Religion in Kyrgyzstan

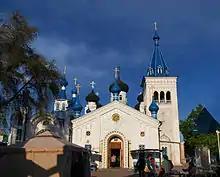
Russian Orthodox cathedral in Bishkek

Other religious groups account for a very small percentage of the population. The Seventh-day Adventist Church operates 30 churches throughout the country. The Roman Catholics hold services mainly in family homes converted into churches, with the Talas church of St. Nicholas of Flüe being the first purpose built Catholic church in Kyrgyzstan and the sole exception. These churches are organised into 6 parishes with missionary priests serving as parish priests since there are currently no native Catholic priests in Kyrgyzstan. The small Jewish community operates one synagogue in Bishkek, and it organizes internal cultural studies and humanitarian services, chiefly food assistance for the elderly and persons with disabilities regardless of faith. One Buddhist temple known as "Chamsen" which exists since 1996 to serves the local small Buddhist community. There are 12 registered houses of worship for the Baháʼí Faith. In addition, there are 240 registered Protestant houses of worship. There is no official estimate of the number of atheists.